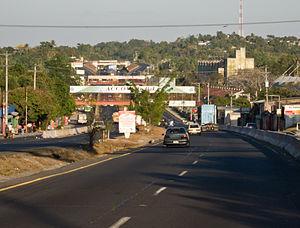
La Panaméricaine ou « autoroute transaméricaine » est un système de voies rapides et d'autoroutes qui relie l'ensemble des Amériques : il est composé d'un axe principal qui parcourt le continent du nord au sud et de plusieurs axes secondaires transversaux.